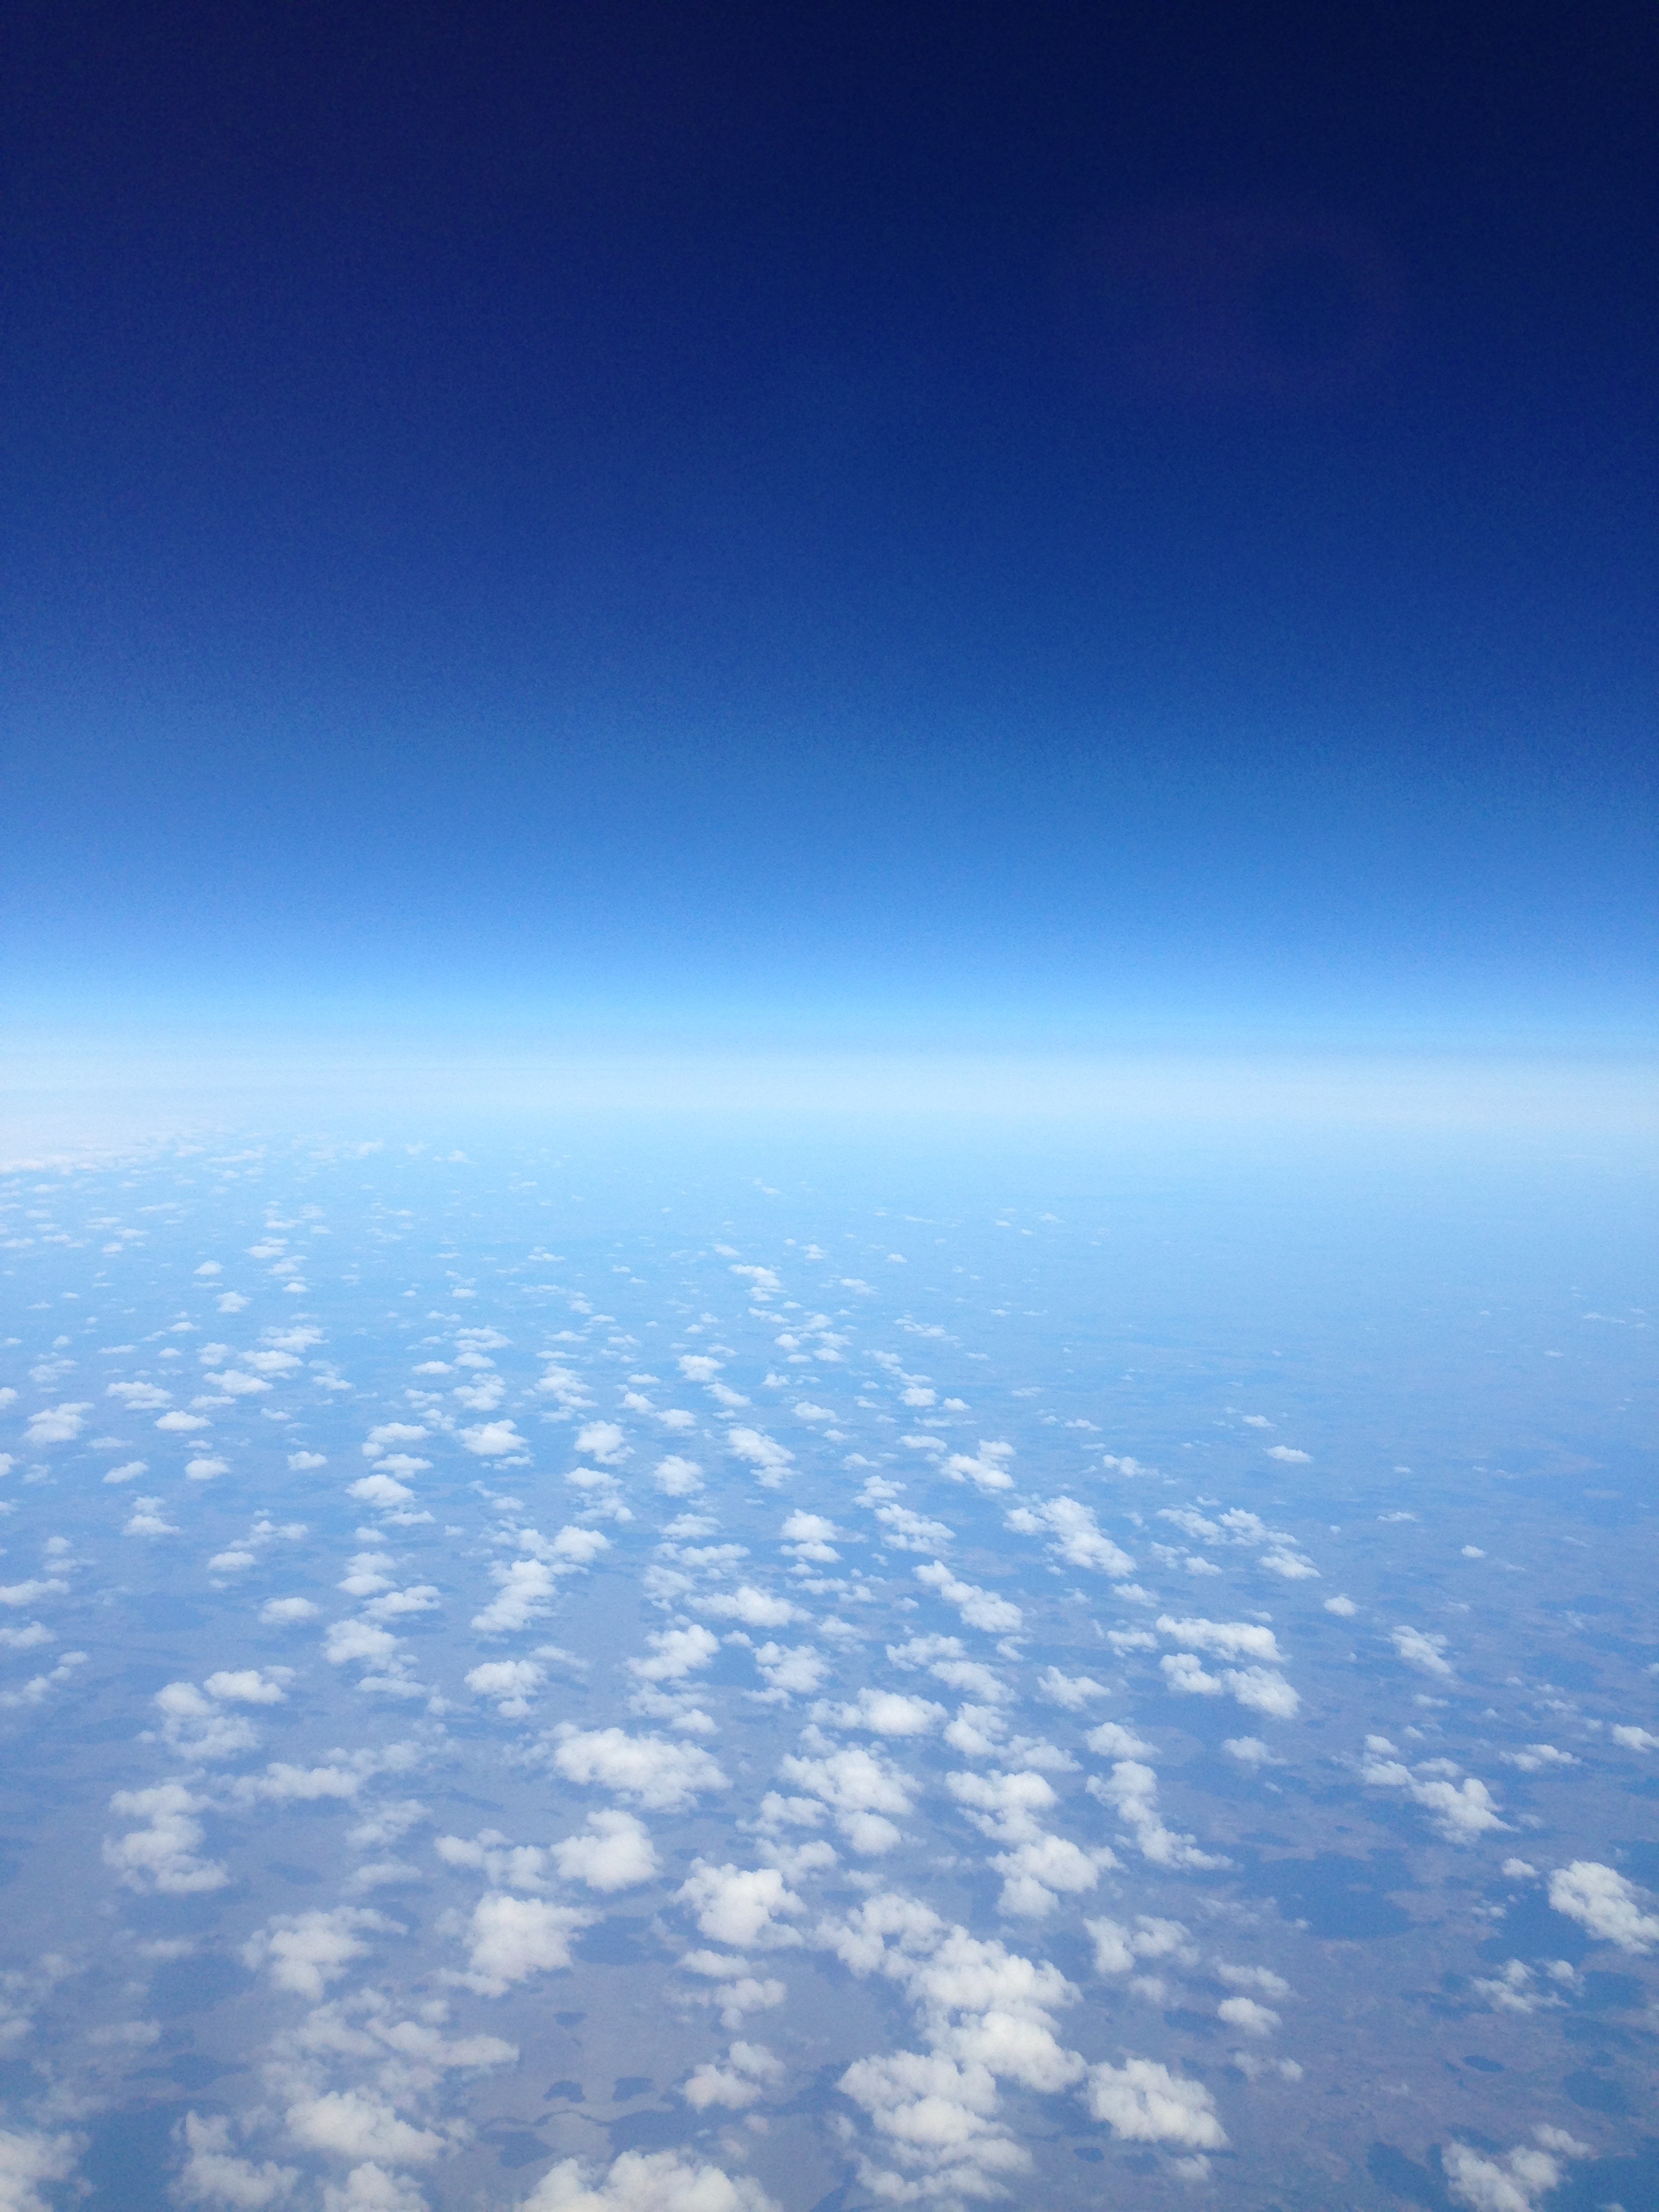
sea, nature, ocean, horizon, cloud, sky, white, sunlight, view, dawn, atmosphere, dusk, clear, reflection, high, fluffy, heaven, color, flight, weather, blue, plain, cloudscape, outer space, outdoors, clouds, backdrop, view from plane, atmospheric phenomenon, atmosphere of earth, computer wallpaper